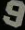
Number: 9